History of Florida State University

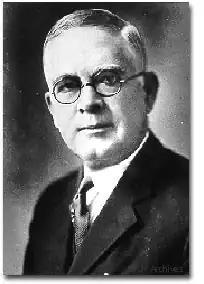
Albert A. Murphree, President of Florida State College 1897-1909

In 1901 the Seminary was reorganized into the Florida State College, with four departments: the College, the College Academy, the School for Teachers and the School of Music. President was Albert Alexander Murphree. Its aspiration was "to be not only the foremost school of this State, but to be classed in the first rank of the colleges of the South." In 1901–1902 there were "nearly 300 Bona Fide Students from Twenty-Eight Florida Counties and Six States". It awarded the B.A. degree, emphasizing Greek and Latin, the B.Sc. Degree, emphasizing modern languages and physical sciences, and the B.L. degree, emphasizing English, German, and the Romance languages. According to its yearbook "The Argo", It had track, baseball, and football teams; in 1902 a women's basketball team was added. In the Normal School, established "three years ago, seeing the sad condition of our public schools", enrollment was 90, from "almost every county in the state".